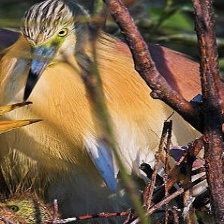
Species: SQUACCO HERON
Scientific name: ARDEOLA RALLOIDES
ImageNet parent category: little_blue_heron